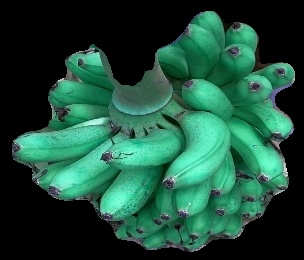
Variety: rasbale
Grade: grade1